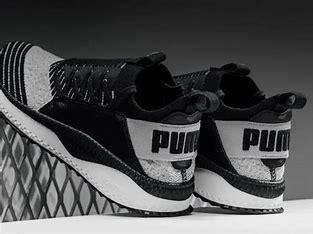
Brand: Puma
Model: Tsugi Jun